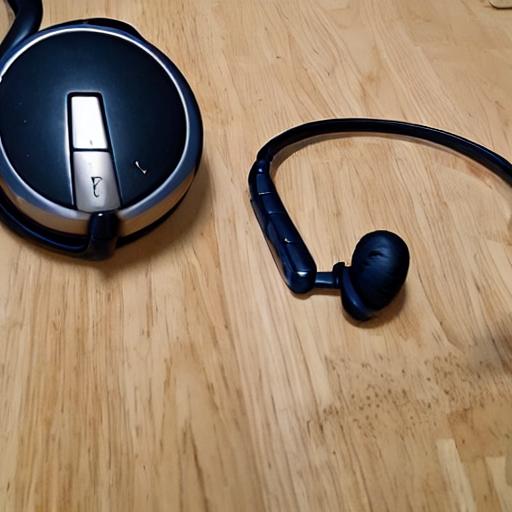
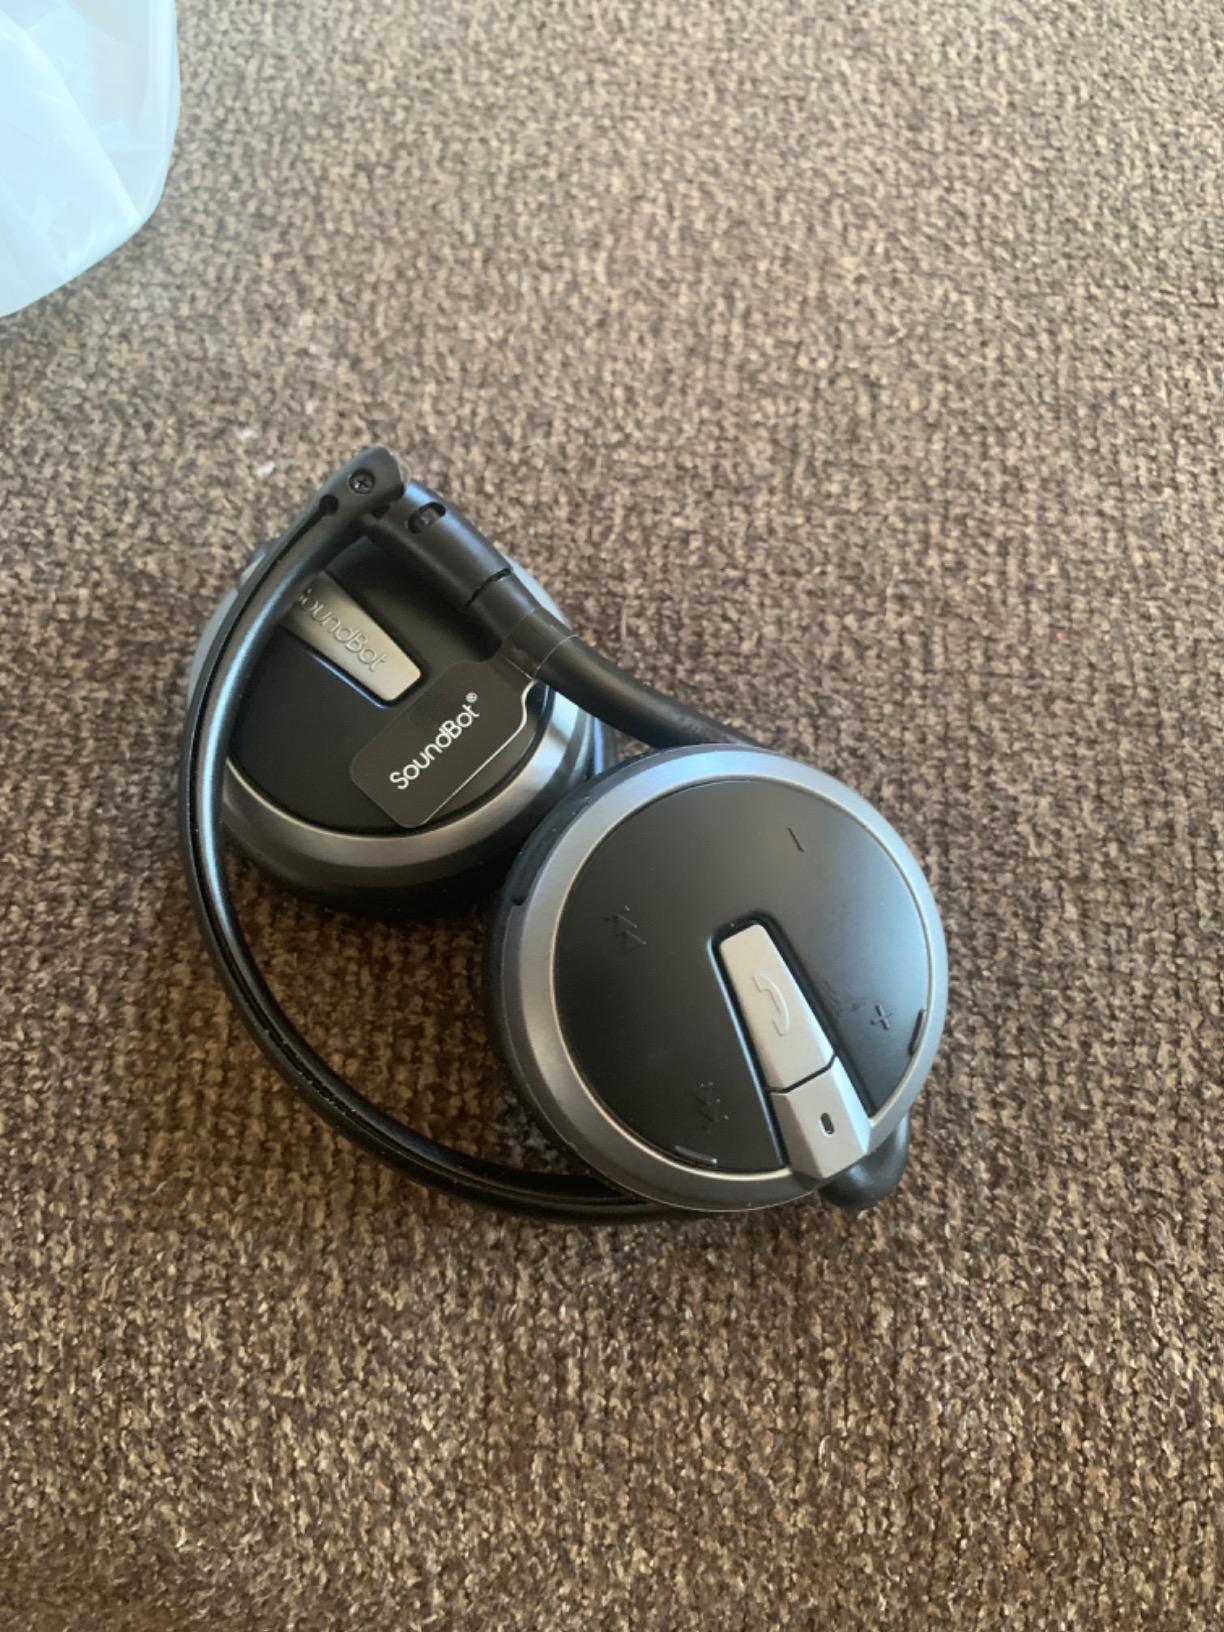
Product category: headphones
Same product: no